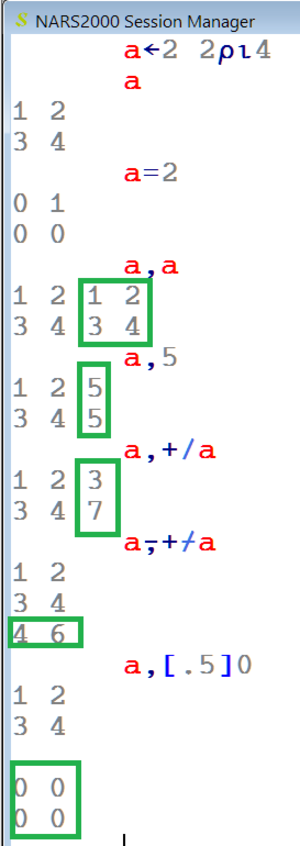
Une session de travail APL (NARS2000) annotée. Les zones importantes sont encadrées de vert
L'APL est un langage de description de traitement de l'information devenu ensuite langage de programmation conçu entre 1957 et 1967 à Harvard par Kenneth Iverson pour décrire commodément des opérations globales sur des tableaux. Iverson décrivait la grammaire de son langage comme similaire à celle d'un langage naturel. Le langage n'utilise cependant pas de mots, mais beaucoup de signes, chacun correspondant à un concept précis.